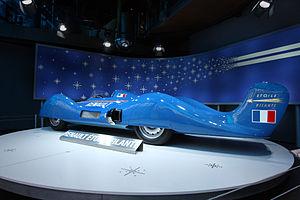
Renault Étoile filante
Jean Hébert, né le 15 mars 1925 à Houdan et décédé le 16 mai 2010 à Rueil-Malmaison, était un pilote et copilote de rallye, ainsi que pilote d'essais français.
La Renault Étoile filante est un véhicule terrestre expérimental conçu par le constructeur automobile français Renault dans les années 1950.